Nasal irrigation

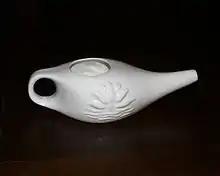
Ceramic neti pot

Neti pots are commonly used and rely on gravity and head position in order to rinse the outer sinus cavities. Typically they have a spout attached near the bottom, sometimes with a handle on the opposite side.